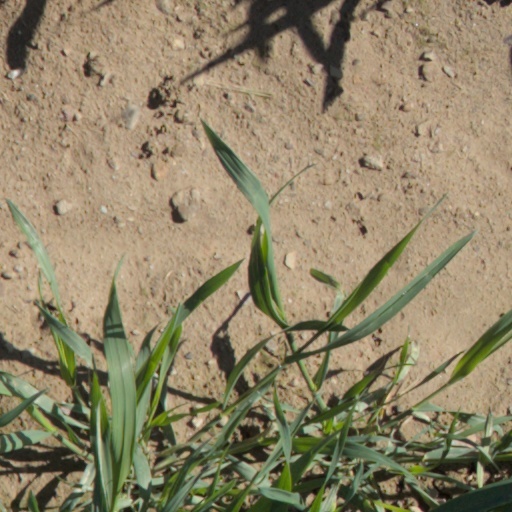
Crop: wheat